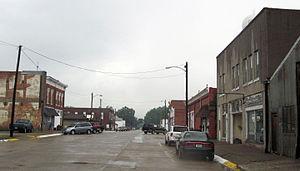
Brighton est une ville, du comté de Washington en Iowa, aux États-Unis. Elle est fondée en 1840 et incorporée le 26 juillet 1870.